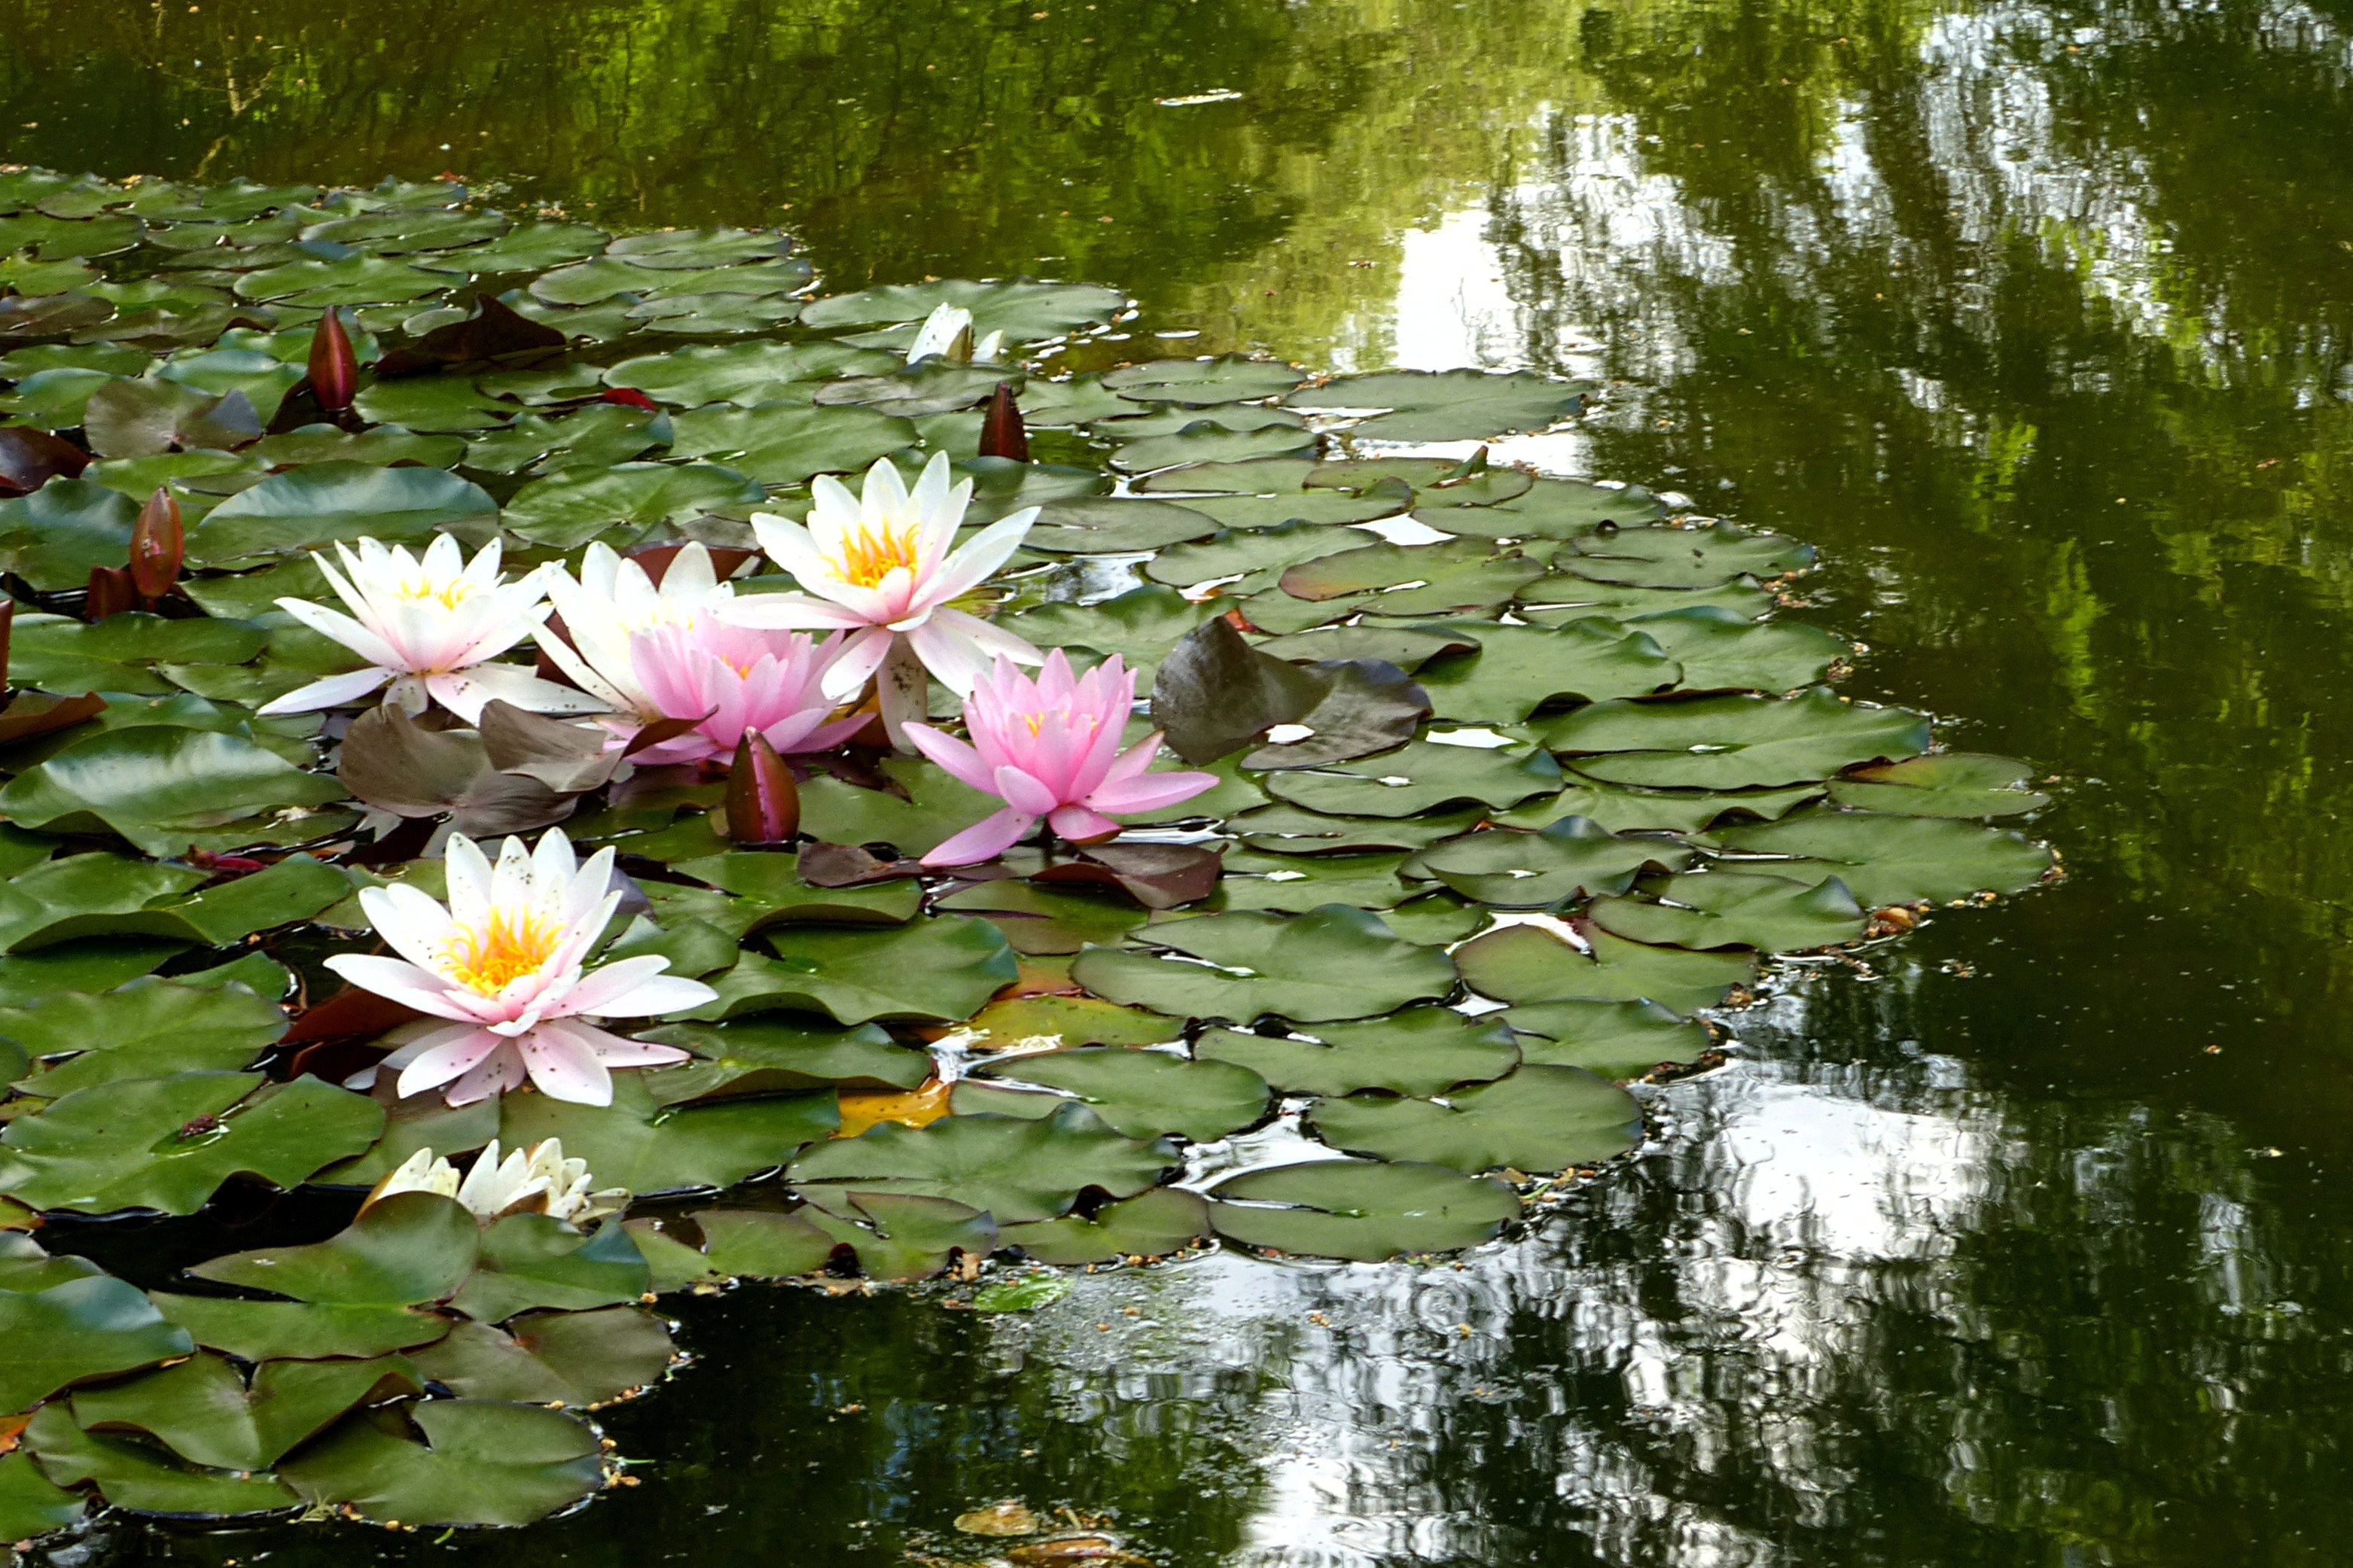
nature, blossom, plant, meadow, leaf, flower, summer, pond, botany, garden, aquatic plant, flora, water lily, wildflower, lily, waters, mirroring, flowering plant, land plant, nimphaea